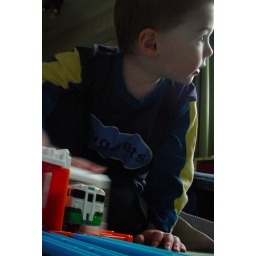
Diesel rail car in the Japan Rail north-east area head office colours green and ivory.